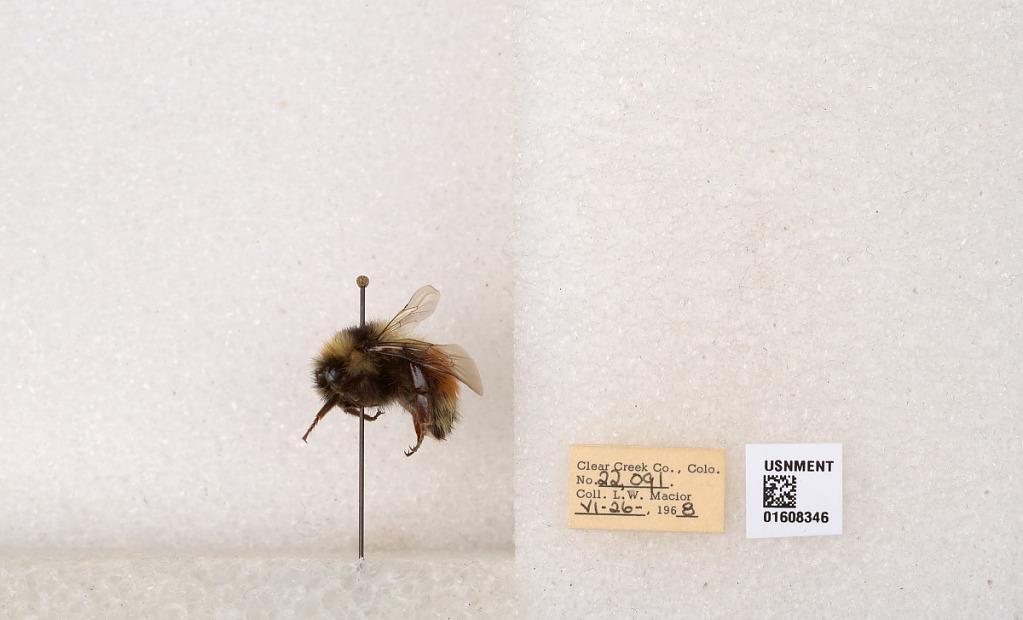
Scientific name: Bombus (Pyrobombus) sylvicola Kirby
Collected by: L. Macior
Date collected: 1968-6-26
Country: United States
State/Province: Colorado
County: Clear Creek
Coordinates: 39.6891, -105.644